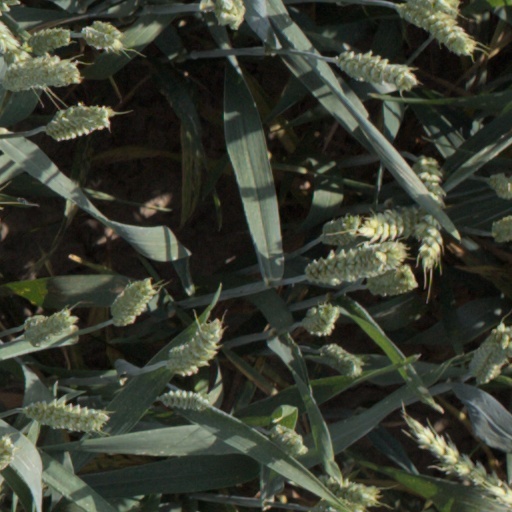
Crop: wheat